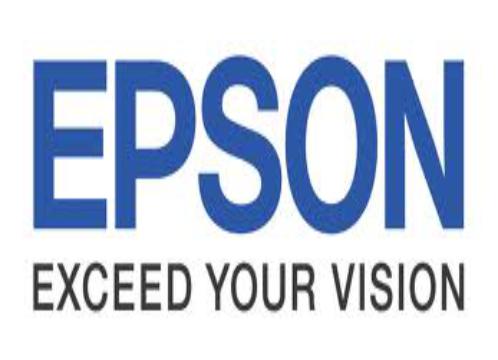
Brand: EPSON
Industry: Electronic